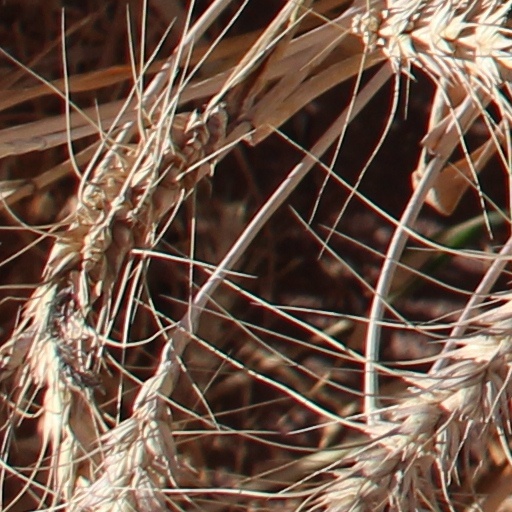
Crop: wheat